England 20–0 Latvia

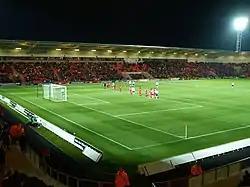
Keepmoat Stadium

In his post-match comments, coach Kvačovs praised his players' application in adversity. He emphasised the disparity between his inexperienced amateurs and the full-time professionals of England: "We have never had such an opponent. The English national team is playing really fantastic, but the Latvian national team is currently undergoing a generational change. The average age of the players in the team is 20 years." A parent of one of the young debutantes posted on TheGuardian.com to lament the Latvians' "unnecessary humiliation", remarking: "there is something not quite wholesome about this whole business".